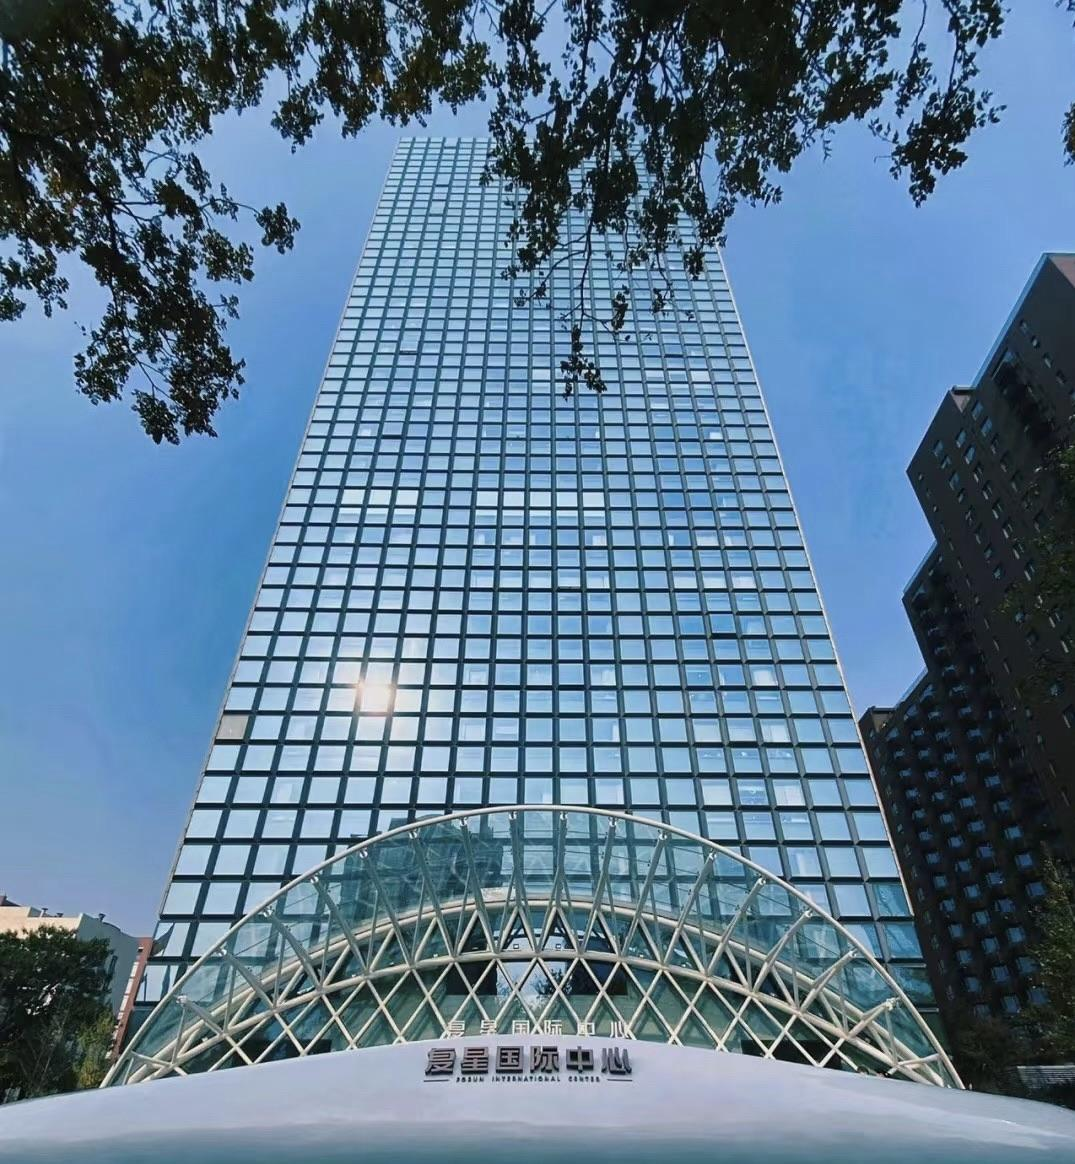
地标名称：复星国际中心
所在城市：北京市·朝阳区